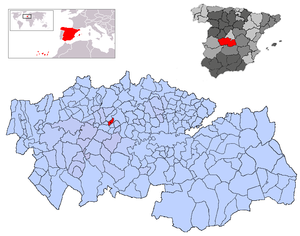
Domingo Pérez est une commune d'Espagne de la province de Tolède dans la communauté autonome de Castille-La Manche.